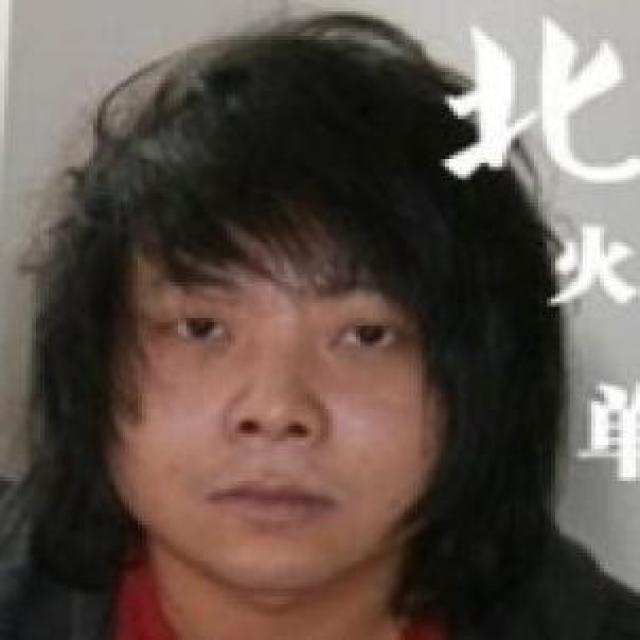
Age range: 21-44